Phosphorylase kinase

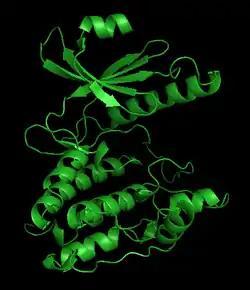
Catalytic (gamma) subunit of phosphorylase kinase

Phosphorylase kinase (PhK) is a serine/threonine-specific protein kinase which activates glycogen phosphorylase to release glucose-1-phosphate from glycogen. PhK phosphorylates glycogen phosphorylase at two serine residues, triggering a conformational shift which favors the more active glycogen phosphorylase "a" form over the less active glycogen phosphorylase b.